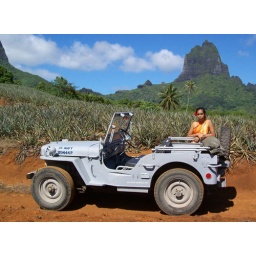
in the pineapple field